Pangong Bridge

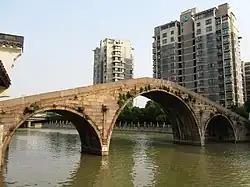
Pangong Bridge in April 2013

The Pangong Bridge is a historic stone arch bridge over the Free Life River in Longquan Subdistrict, Wuxing District of Huzhou, Zhejiang, China. The bridge measures long, wide, and approximately high.